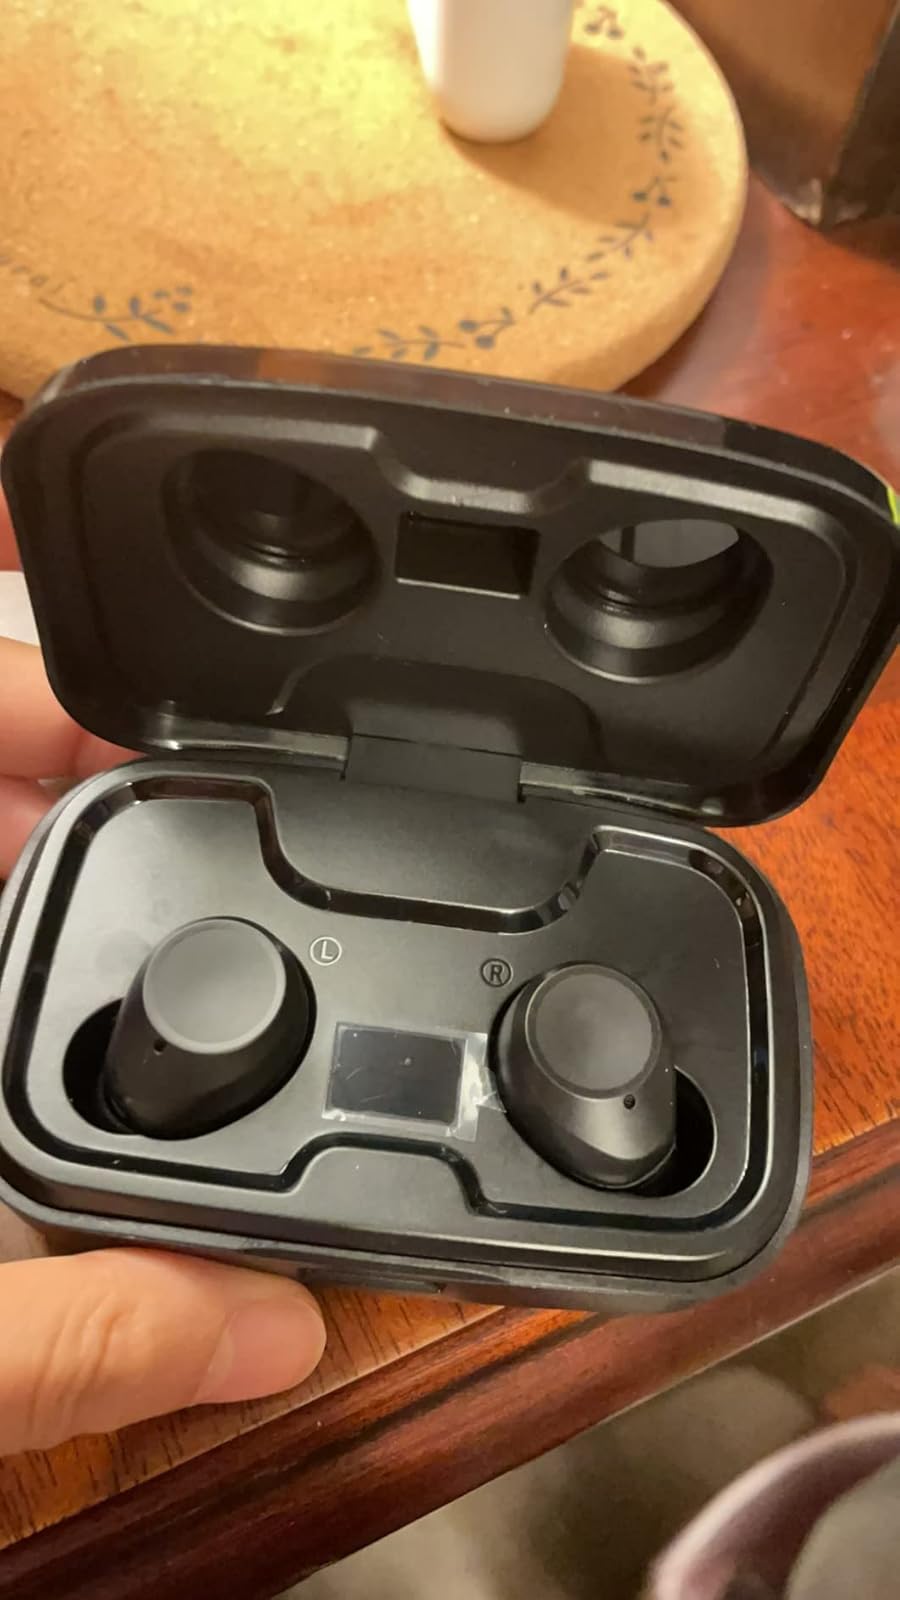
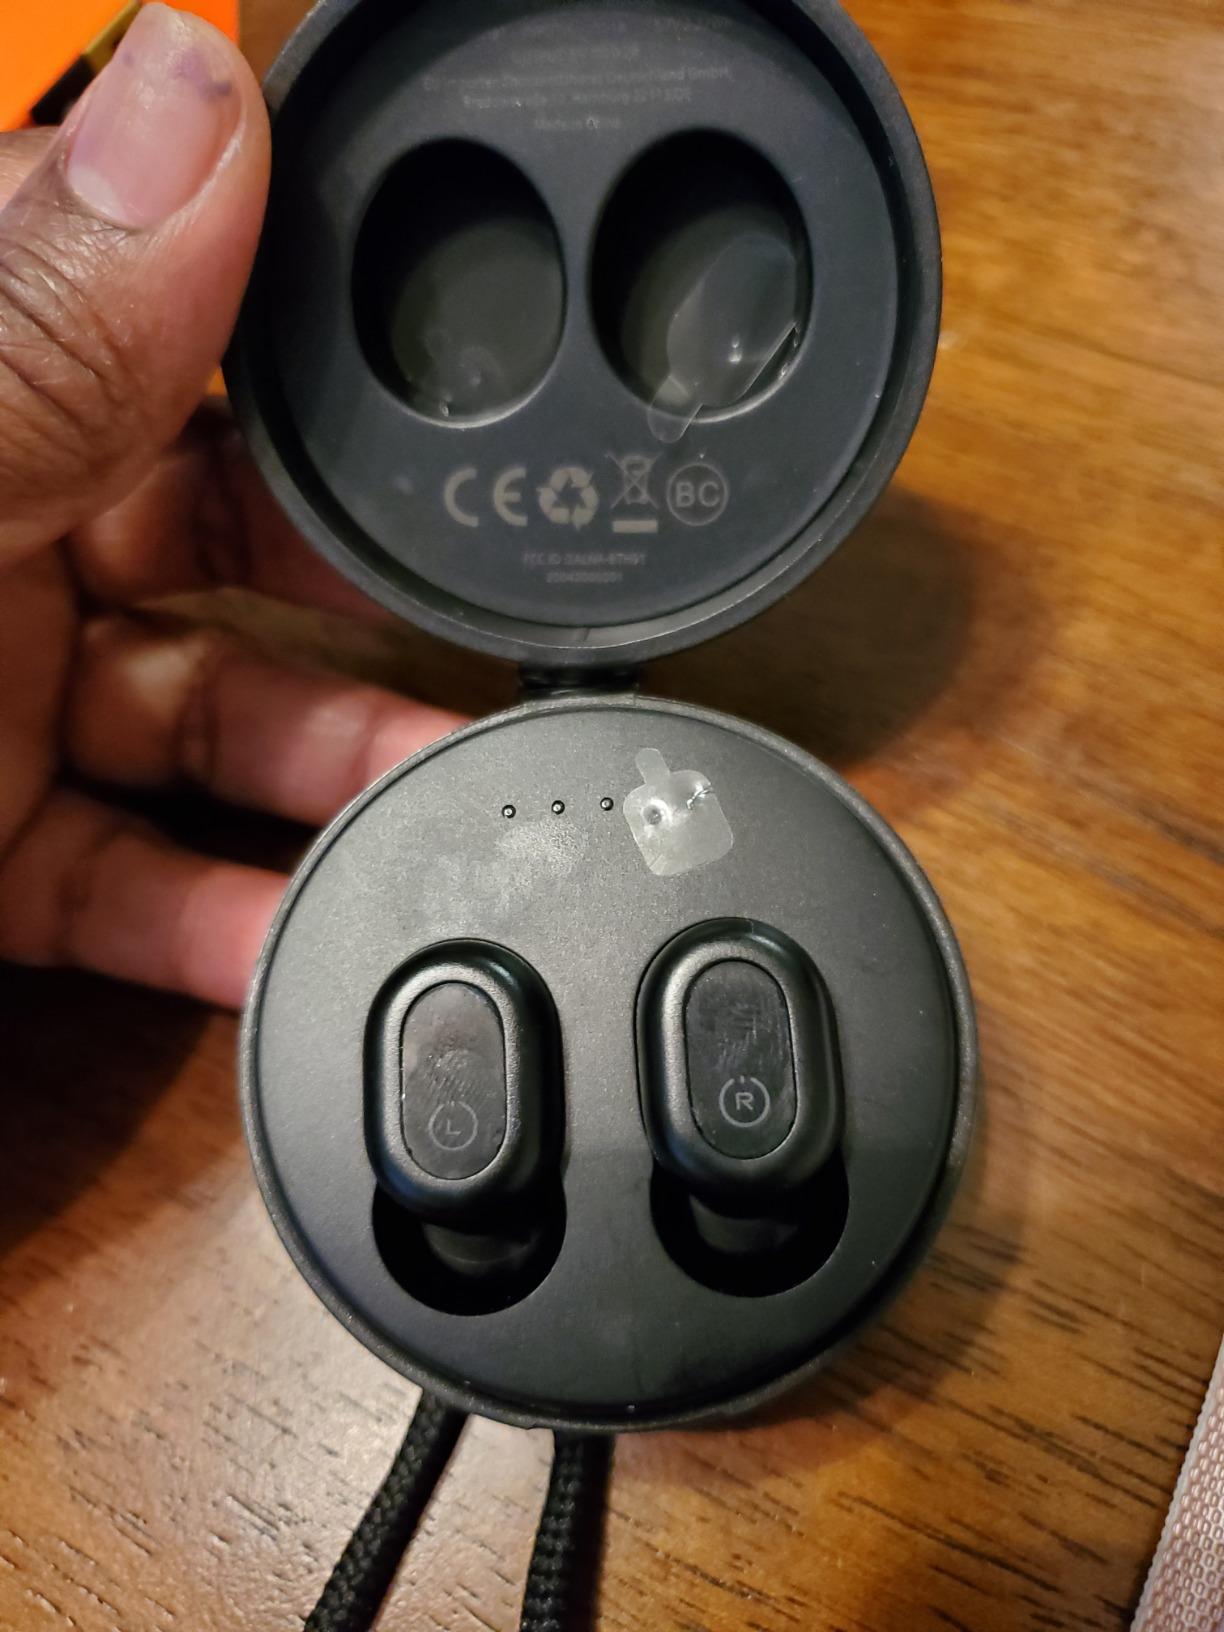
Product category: earbuds
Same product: no